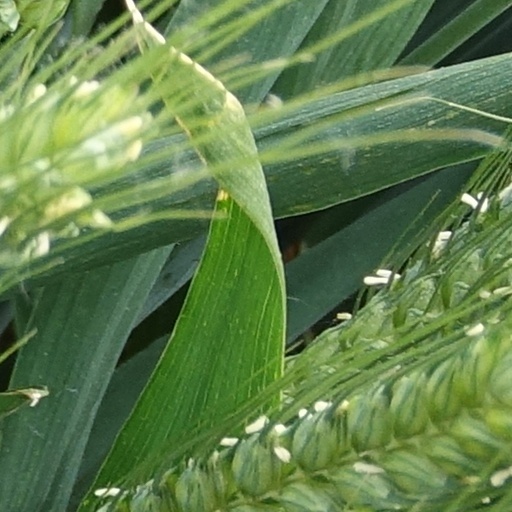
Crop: wheat